Nord-Pas-de-Calais

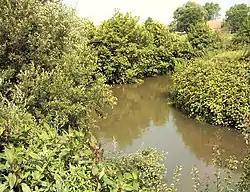
Liane in Pas-de-Calais

Inhabited since prehistoric times, the Nord-Pas-de-Calais region has always been a strategic (and hence a highly fought-over) region in Europe. French President Charles de Gaulle, who was born in Lille, called the region a "fatal avenue" through which invading armies repeatedly passed. Over the centuries, it was conquered in turn by the Celtic Belgae, the Romans, the Germanic Franks, England, the Spanish and Austrian Netherlands, and the Dutch Republic. After the final French annexation in the early 18th century, much of the region was again occupied by Germany during the First and Second World Wars.